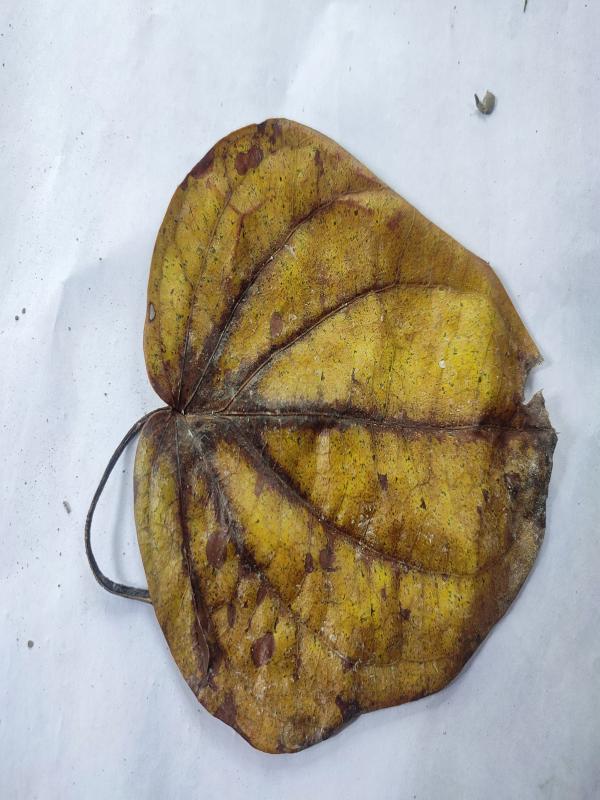
Label: Dried_Leaf